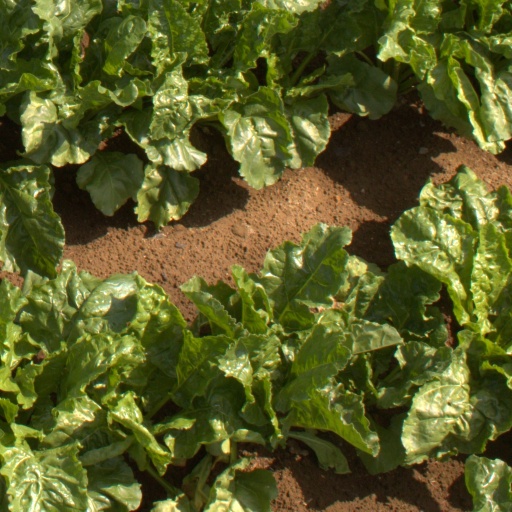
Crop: sugar beet